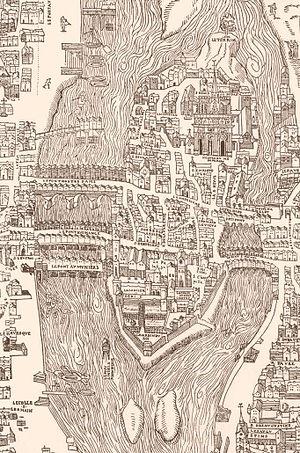
Extrait d'un plan de Paris dit de Bâle (île de la Cité)
La rue de la Vieille-Draperie, également appelée rue de la Draperie, est une ancienne rue de Paris située quartier de la Cité, aujourd'hui disparue.
Les îles parisiennes, c'est-à-dire les îles situées sur le territoire de la commune de Paris, en France, sont de deux types. Les deux îles principales, l'île de la Cité et l'île Saint-Louis, sont des îles fluviales d'origine naturelle situées dans la Seine vers le milieu de la commune. Plusieurs îles anciennes ont été rattachées à celles-ci ou à la berge. Les autres îles sont artificielles et, à part l'île aux Cygnes, situées dans des parcs de la capitale, principalement dans le bois de Vincennes et le bois de Boulogne.
L’île aux Juifs, ensuite appelée île des Templiers, est une ancienne île de la Seine, à Paris. L'archéologue Jacques-Antoine Dulaure considère que cette île était également nommée île-aux-Treilles, parce qu'il existait une île sur la Seine qui était couverte de treilles, et il conjecture qu'il pourrait s'agir de celle-ci. Cependant, le géographe Jaillot estime que cela est dû à une confusion avec l'Île des Treilles, qui se trouvait plus en aval sur la Seine et qui avait été réunie avec l'île aux Vaches et l'île de Jérusalem pour constituer l'île des Cygnes, à la hauteur du Palais Bourbon. Toujours selon Jaillot, le nom correct de cette île serait Île-aux-Bureaux, depuis qu'elle avait été concédée à sire Hugues Bureau le 6 février 1462.
Le pont Neuf ou Pont-Neuf est, malgré son nom, le plus ancien pont existant à Paris. Il traverse la Seine à la pointe ouest de l'île de la Cité.
L'île à la Gourdaine est une ancienne île de la Seine à Paris, en France. Le nom de gourdaine signifie bac ou bachot, à cause des bacs qui étaient employés pour aborder l'île.
L’île de la Cité est une île située sur la Seine, en plein cœur de Paris. Elle est considérée comme l'antique berceau de la ville de Paris, autrefois Lutèce. Elle appartient aux 1ᵉʳ et 4ᵉ arrondissements. Le chroniqueur Gui de Bazoches l'évoquait en 1190 comme étant « la tête, le cœur et la moelle de Paris ».